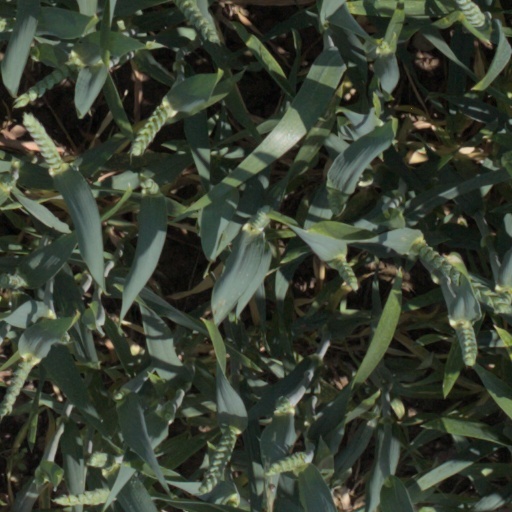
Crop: wheat